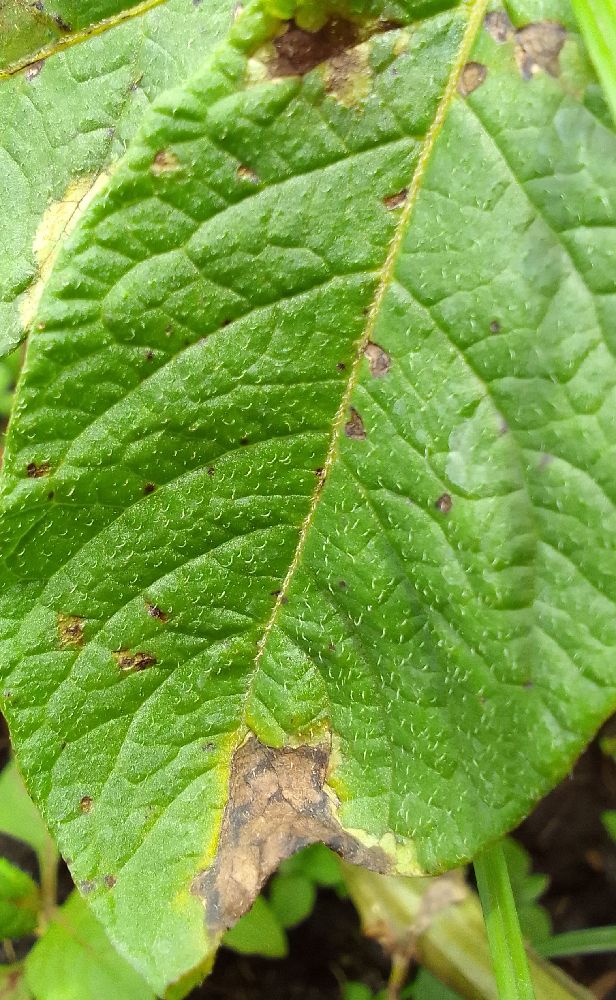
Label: Late blight